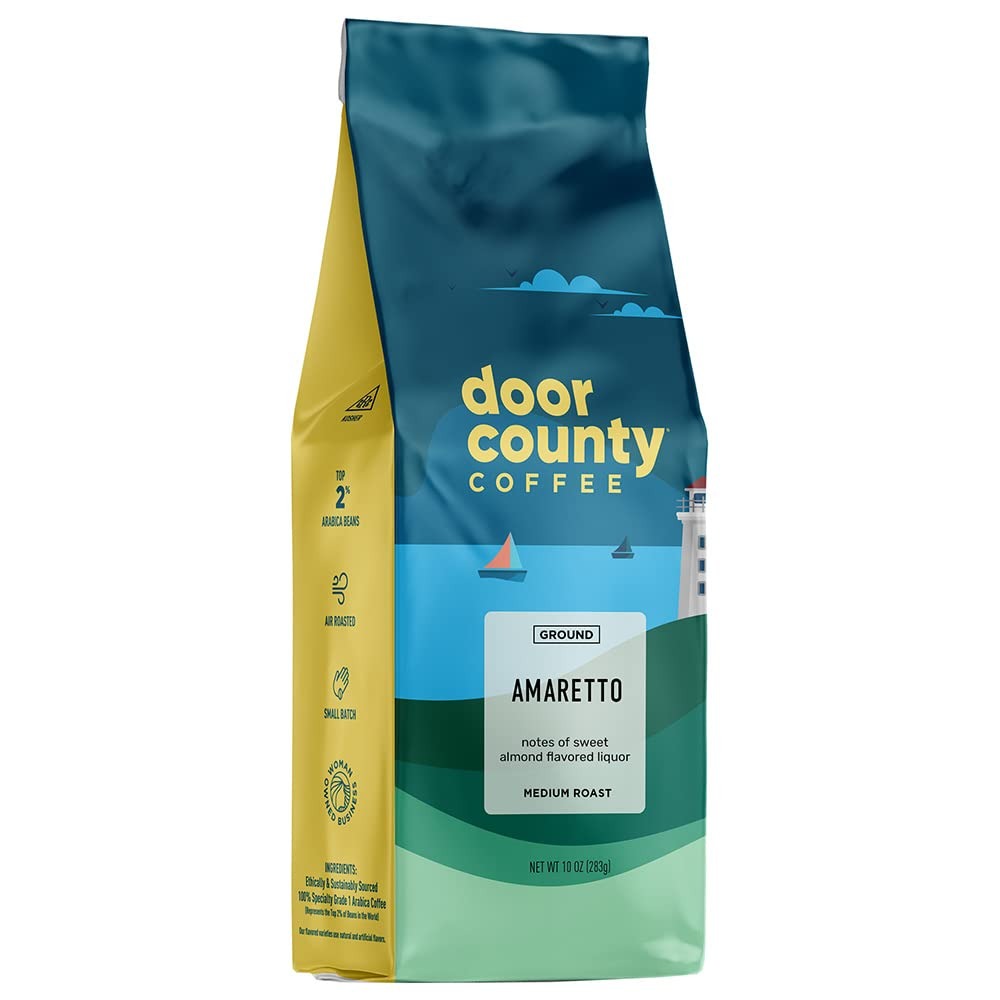
Item Name: Door County Coffee Amaretto Flavored Coffee Ground | Medium Roast | 10 oz Bag
Bullet Point 1: WEEKS SUPPLY OF COFFEE: Includes one 10 oz bag of flavored ground coffee to make about 7 pots of gourmet coffee in a drip style, regular coffee brewer.
Bullet Point 2: TOP SOURCED: We use only Specialty Class 1 Arabica coffee beans to make our flavored coffee ground medium roast, the top 2% of the coffee beans grown in the world!
Bullet Point 3: AIR ROASTED: Located in Door County, Wisconsin, Door County Coffee is a small, family-owned business, roasting every gourmet coffee bean to perfection, and to the same degree every single time using Hot Air Roasting in Fluidized Air Bed Roasters. This specialized and unique process suspends the beans in hot air to be sure they are moving at all times and roast evenly.
Bullet Point 4: GUILT FREE TREAT: All of our specialty coffees can be enjoyed guilt-free. They are keto friendly with no dairy or gluten and contain 0 grams of sugar, fat, and carbs per 6 oz serving!
Bullet Point 5: READY TO BREW: No matter how you brew it, our medium roast ground coffee is perfectly ground to be ideal for a variety of coffee brewing methods, including traditional drip brewer, french press, or cold brew.
Product Description: A classic blend of coffee beans flavored with the essence of Almond Flavored Liquor leaving you with that delicious Amaretto flavor. Ground, flavored coffee. Amaretto coffee, Amaretto flavoring, Amaretto flavored coffee, Amaretto lover, coffee, door county, door county coffee, coffee beverages, craft coffee, coffee roaster, coffee beans, whole bean coffee, coffee ground, gourmet coffee, small-batch coffee, coffee bag, coffee grounds, flavored coffee ground, coffee flavored, flavored coffee, medium roast coffee, ground coffee, keto coffee, coffee gifts, ground coffee medium roast, coffee gift basket, coffee gift set, coffee gift, coffee flavoring, coffee beans whole beans, coffee flavoring, medium roast coffee beans, flavored coffee beans, medium roast ground coffee, coffee flavor, coffee flavors, coffee flavored, ground flavored coffee Door County Flavored Coffees are a great gift for anyone who loves: ground coffee medium roast, flavored coffee ground, flavored ground coffee, ground coffee flavored, medium roast coffee, gourmet coffee, coffee ground medium roast, medium roast ground coffee, specialty coffee, arabica coffee ground, ground flavored coffee, keto coffee, sugar free coffee, coffee beverages, craft coffee, coffee roaster, coffee beans, whole bean coffee, small-batch coffee, coffee bag, roast coffee, ground coffee, coffee gifts, ground coffee medium roast, coffee gift basket, coffee gift set, coffee gift, coffee flavoring, coffee beans whole beans, coffee flavoring, medium roast coffee beans, flavored coffee beans, lovers gift ideas, coffee gifts for coffee lovers, gifts for coffee lovers, coffee lover gifts.
Value: 10.0
Unit: Ounce

Price: 12.99